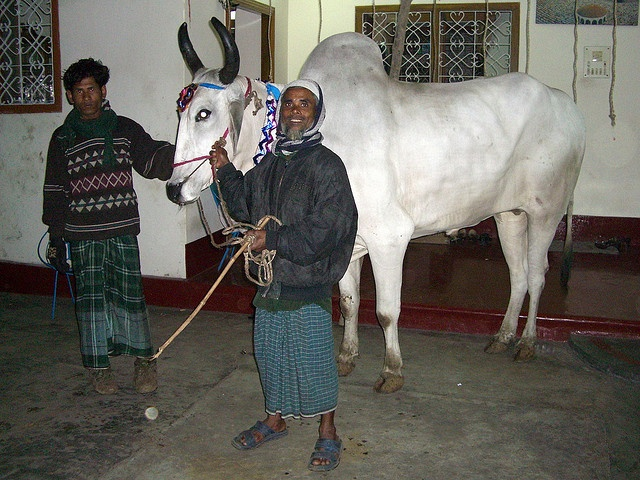
Two men standing with an oxen in front of a building.
A man proudly shows off his brahma bull outside his home
A man proudly displaying his brahma bull at night
a couple of men pet a standing animal
two men holding onto a white bull in front of a building
Two men who are standing next to a large white bull.